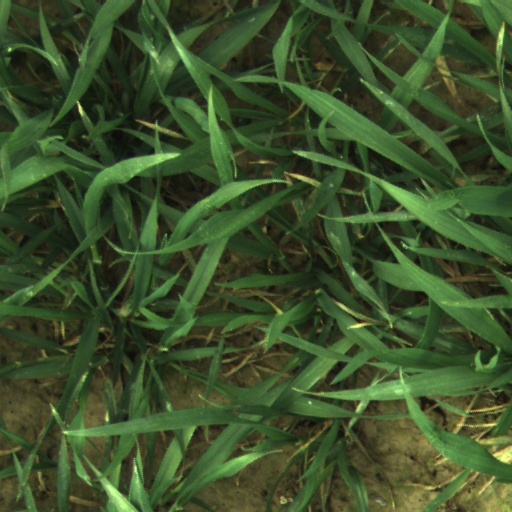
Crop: wheat